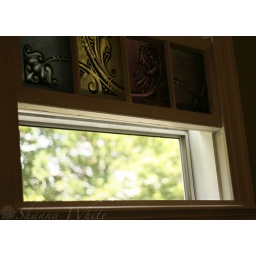
The windows had this great stained glass windows all around with sayings and colorful panes